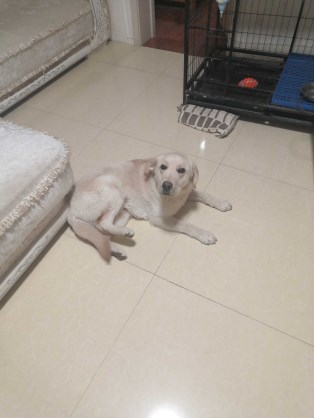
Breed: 3580-n000122-Labrador_retriever